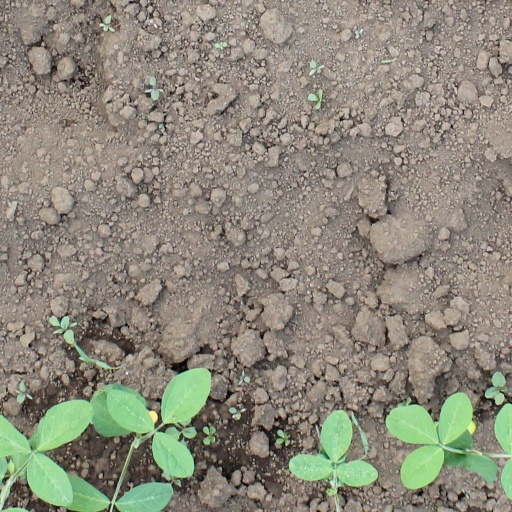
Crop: soybean